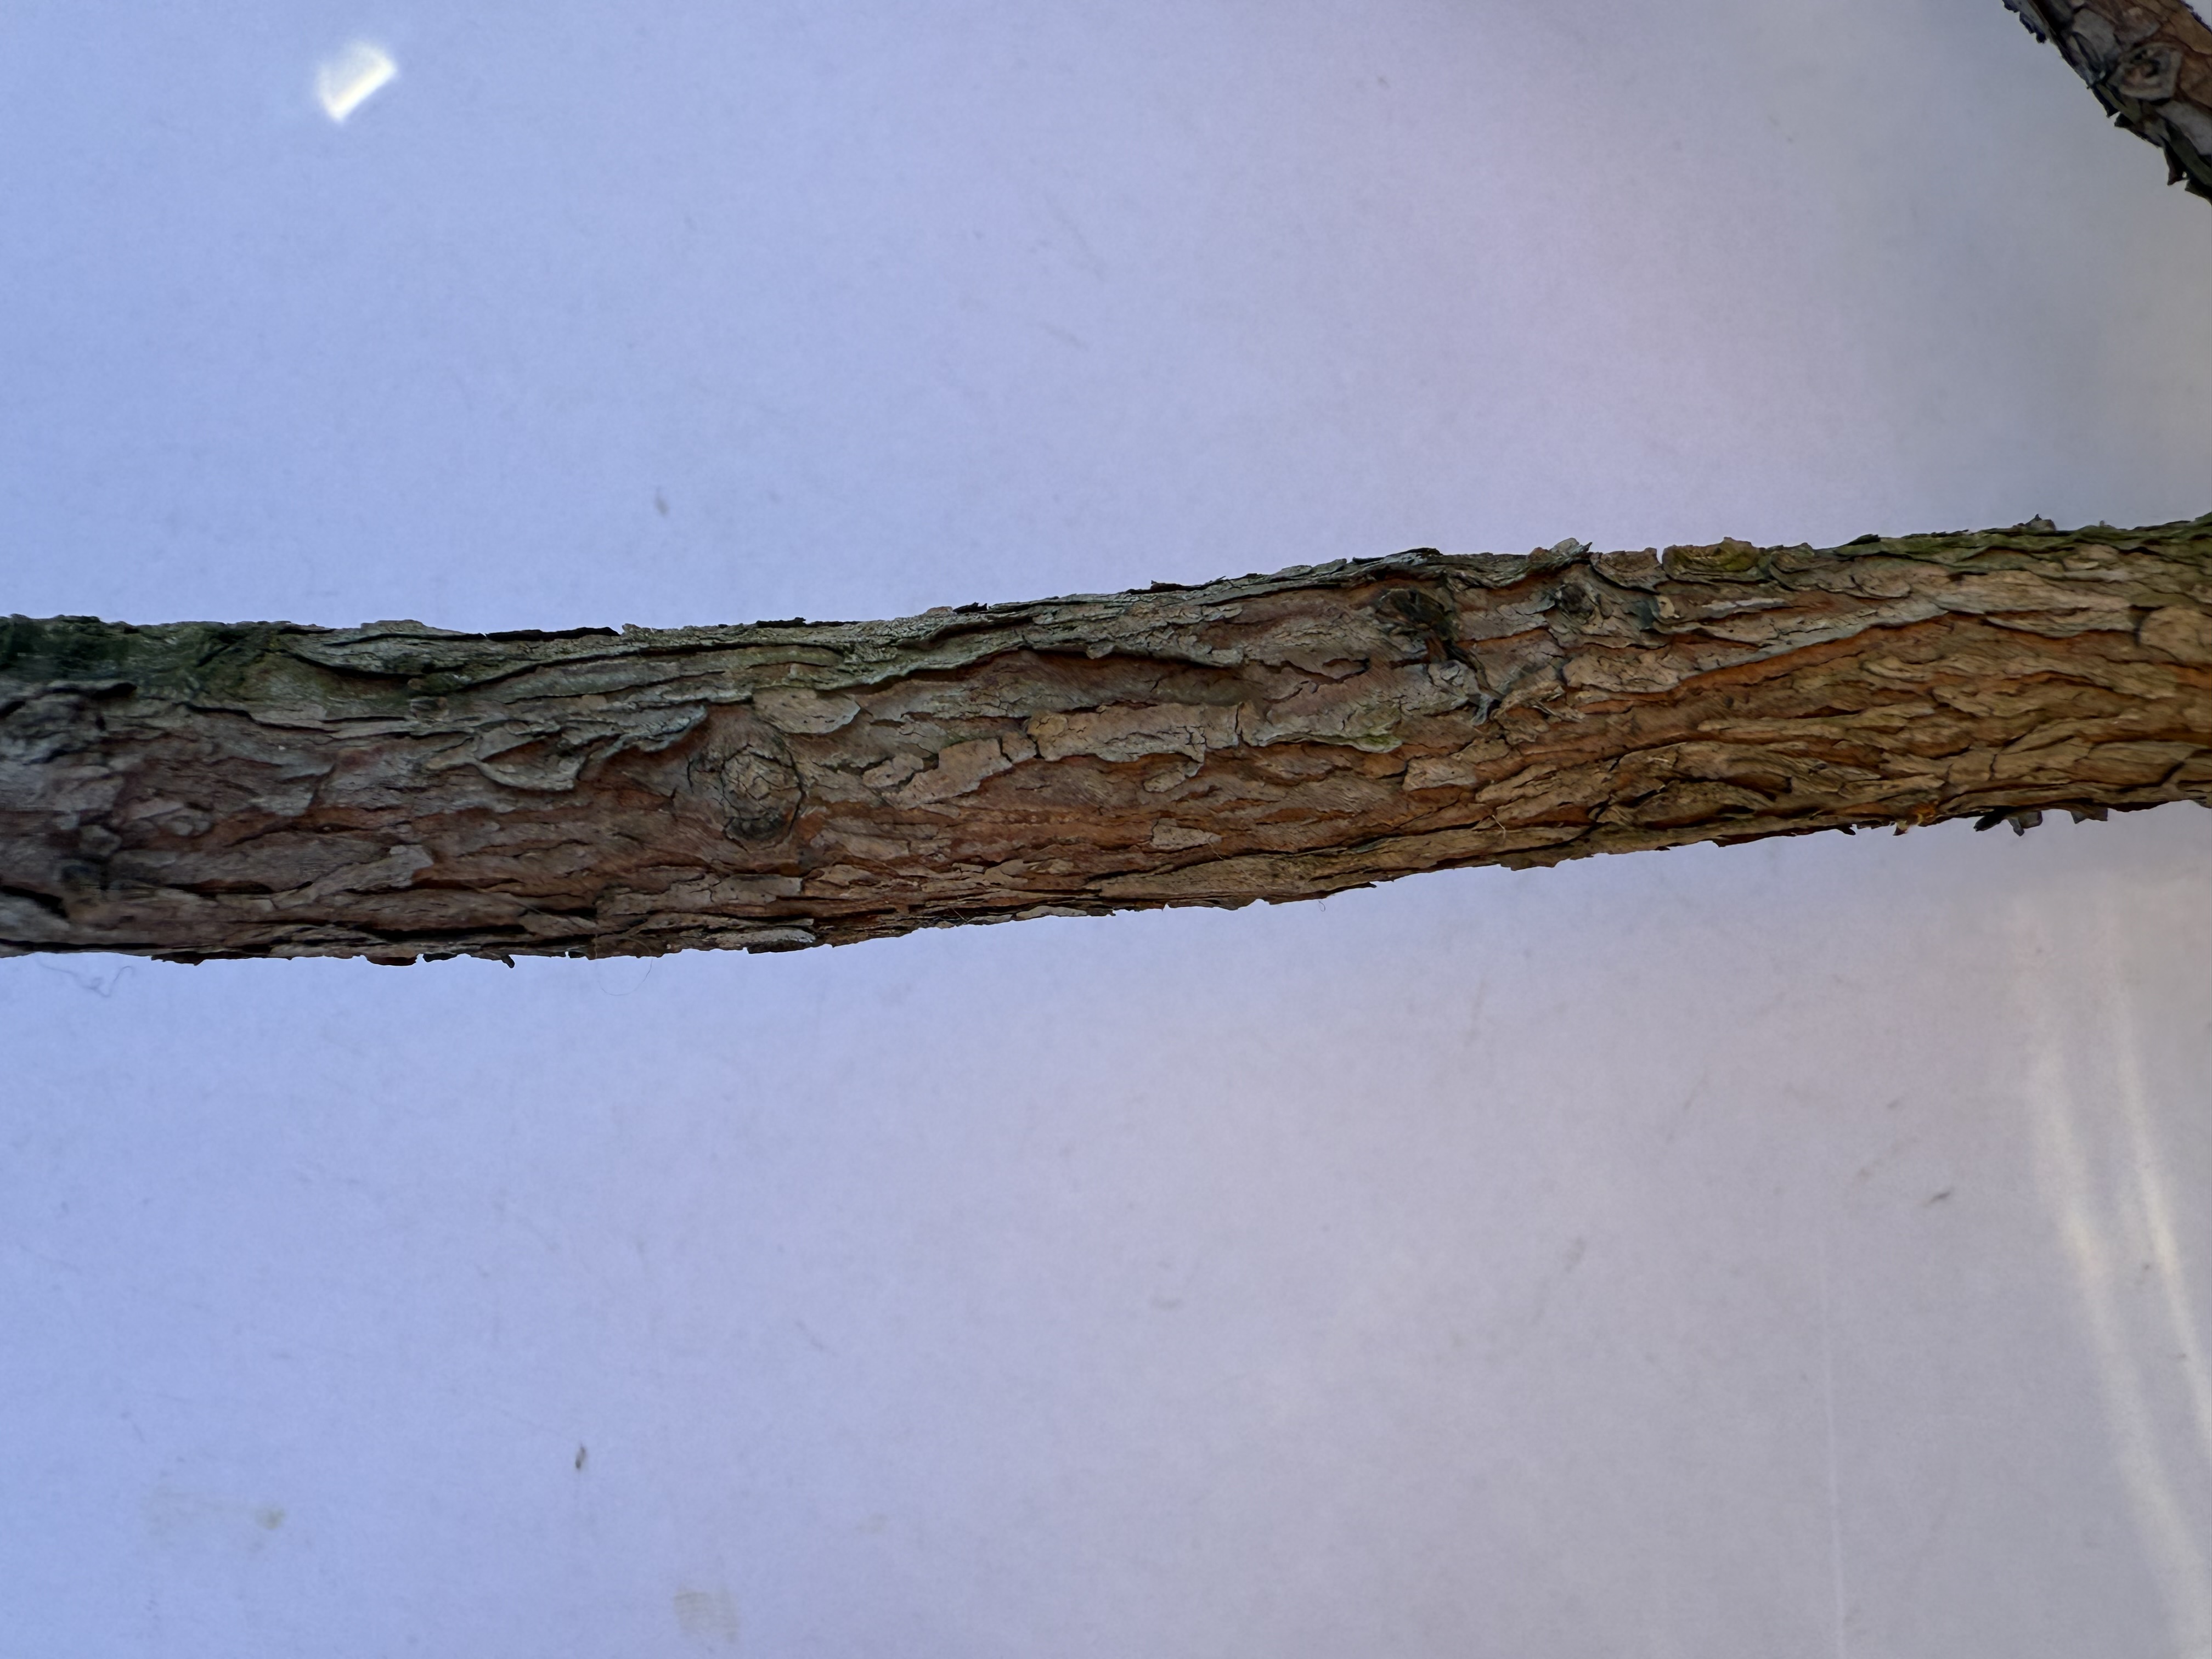
Variety: Wild Strawberry